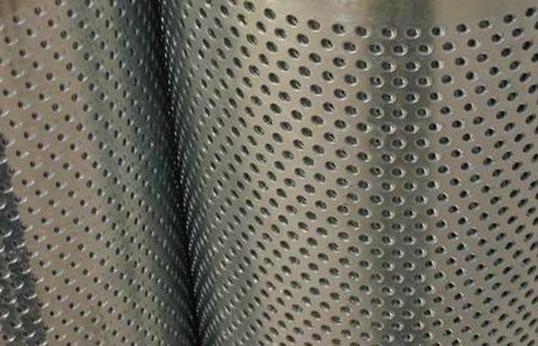
Texture: perforated